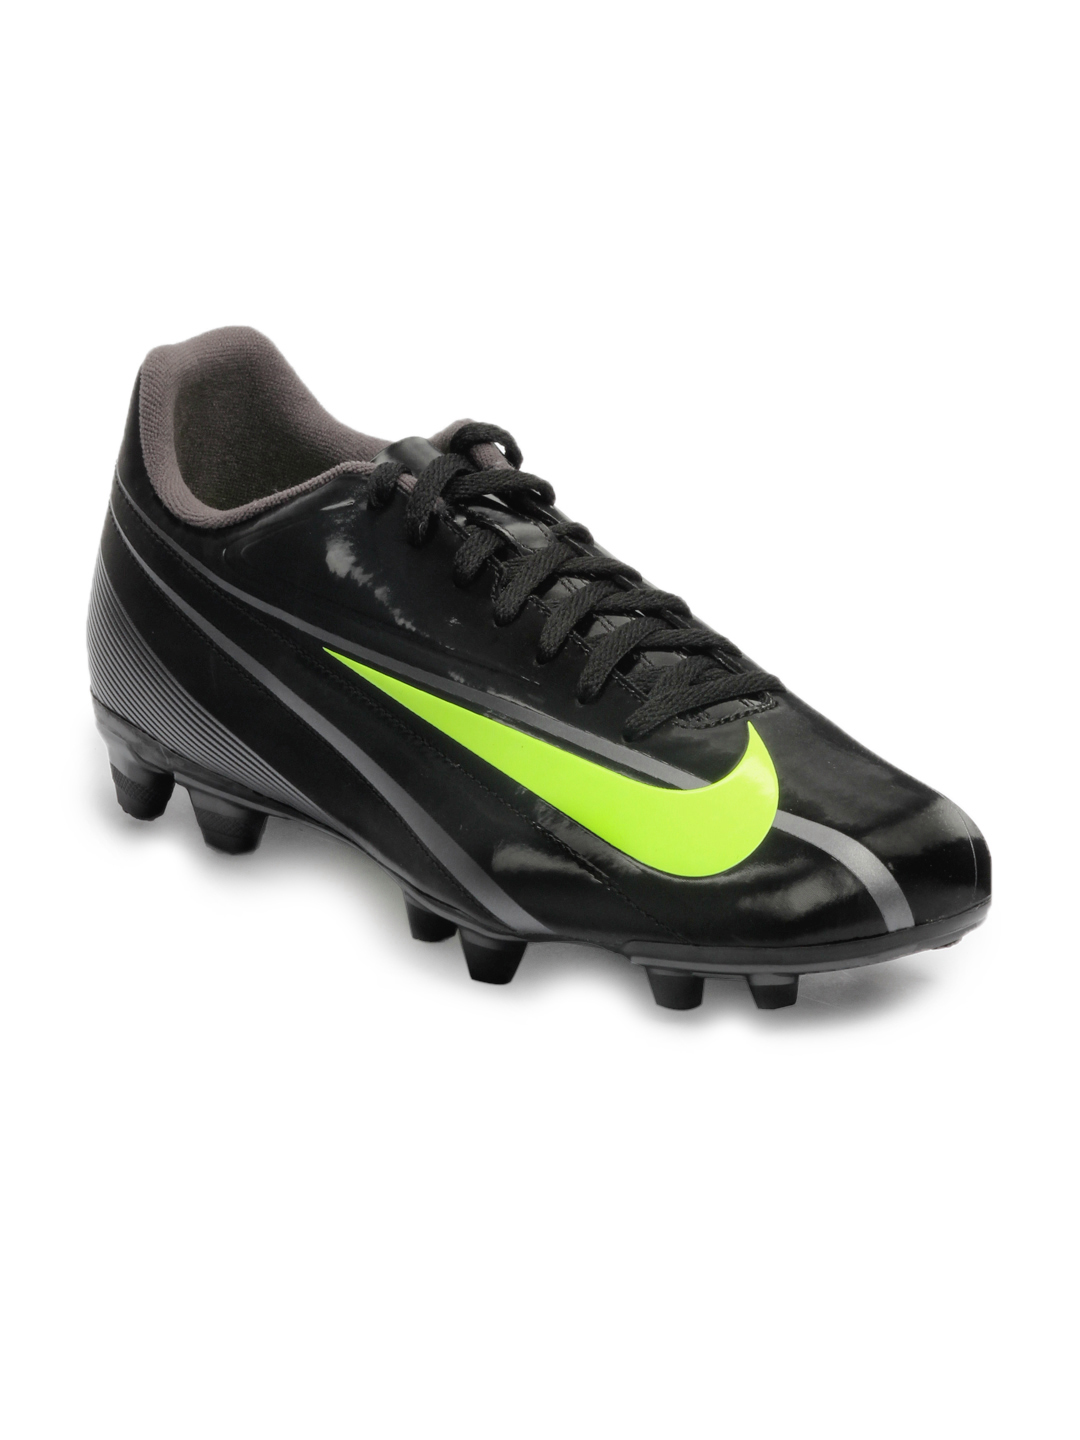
Nike Men Swift FG Black Sports Shoes
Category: Footwear / Shoes / Sports Shoes
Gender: Men
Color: Black
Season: Summer 2012
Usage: Sports